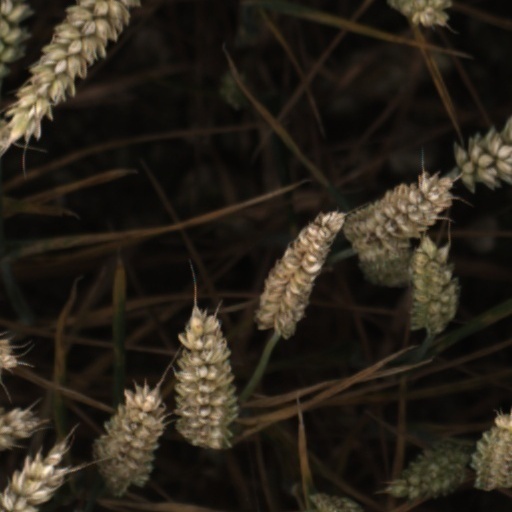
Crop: wheat